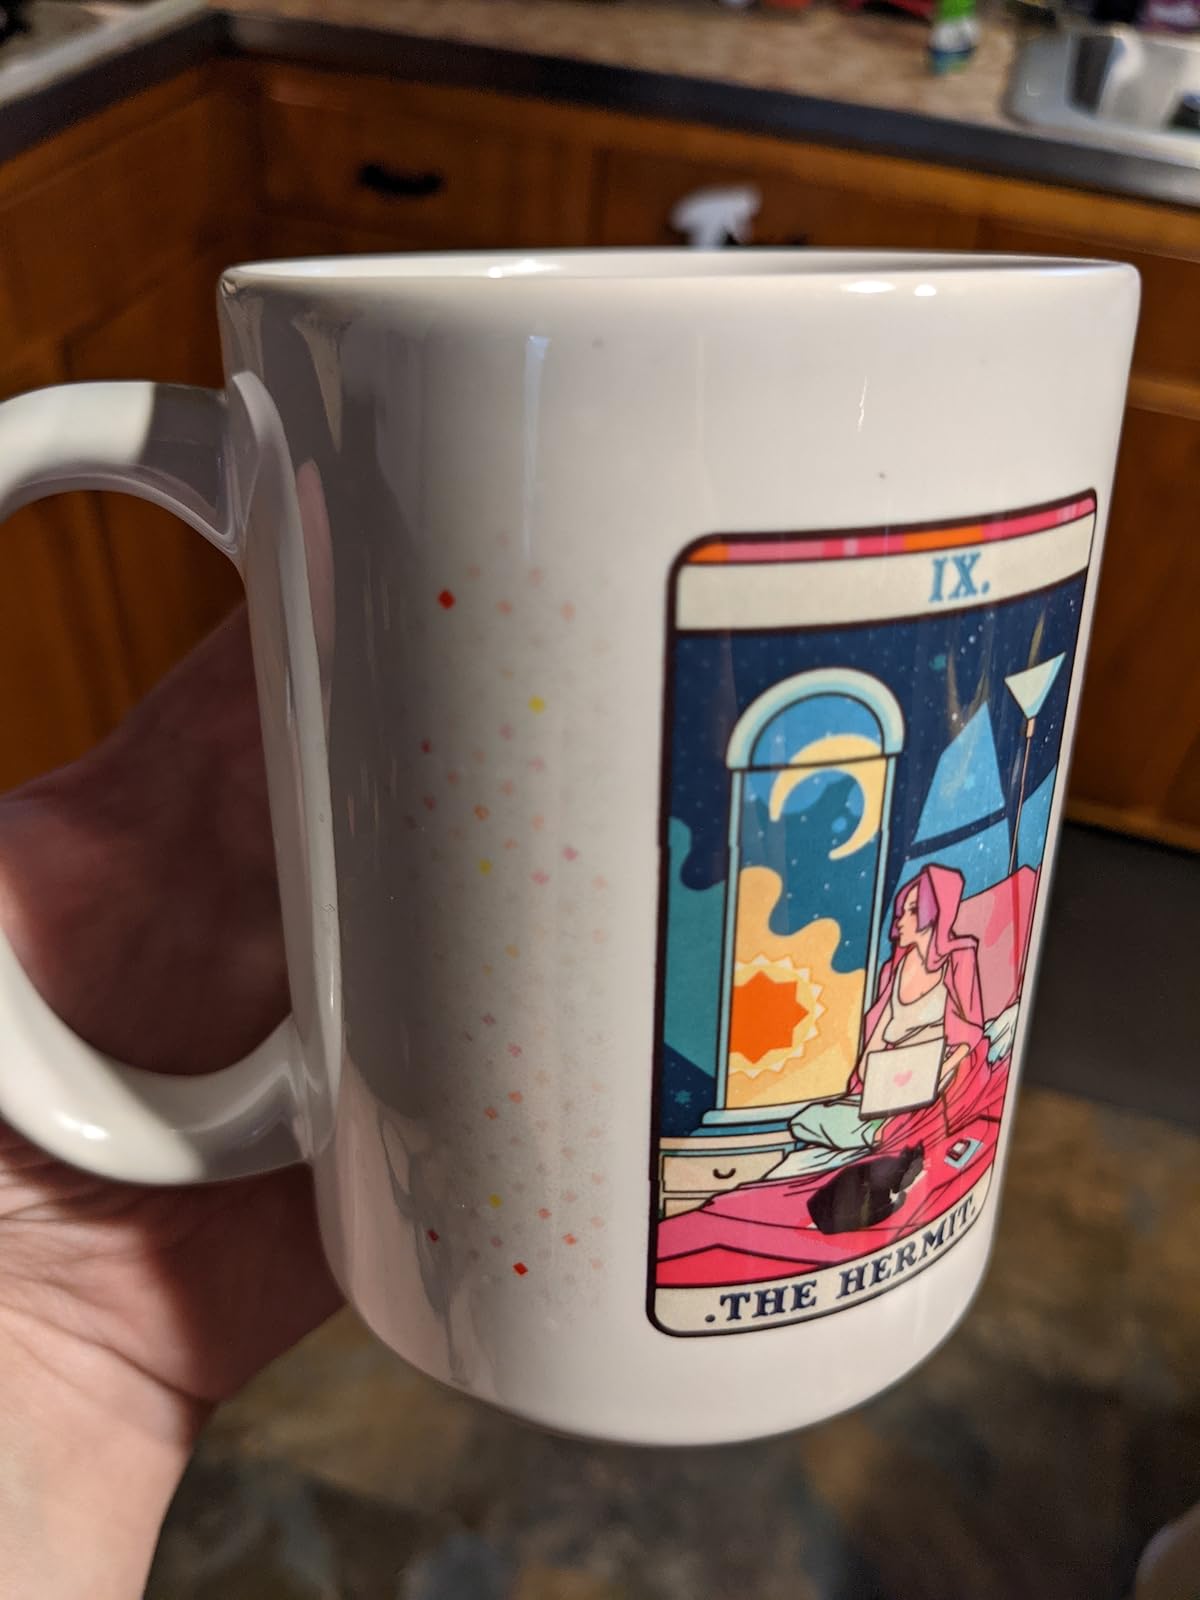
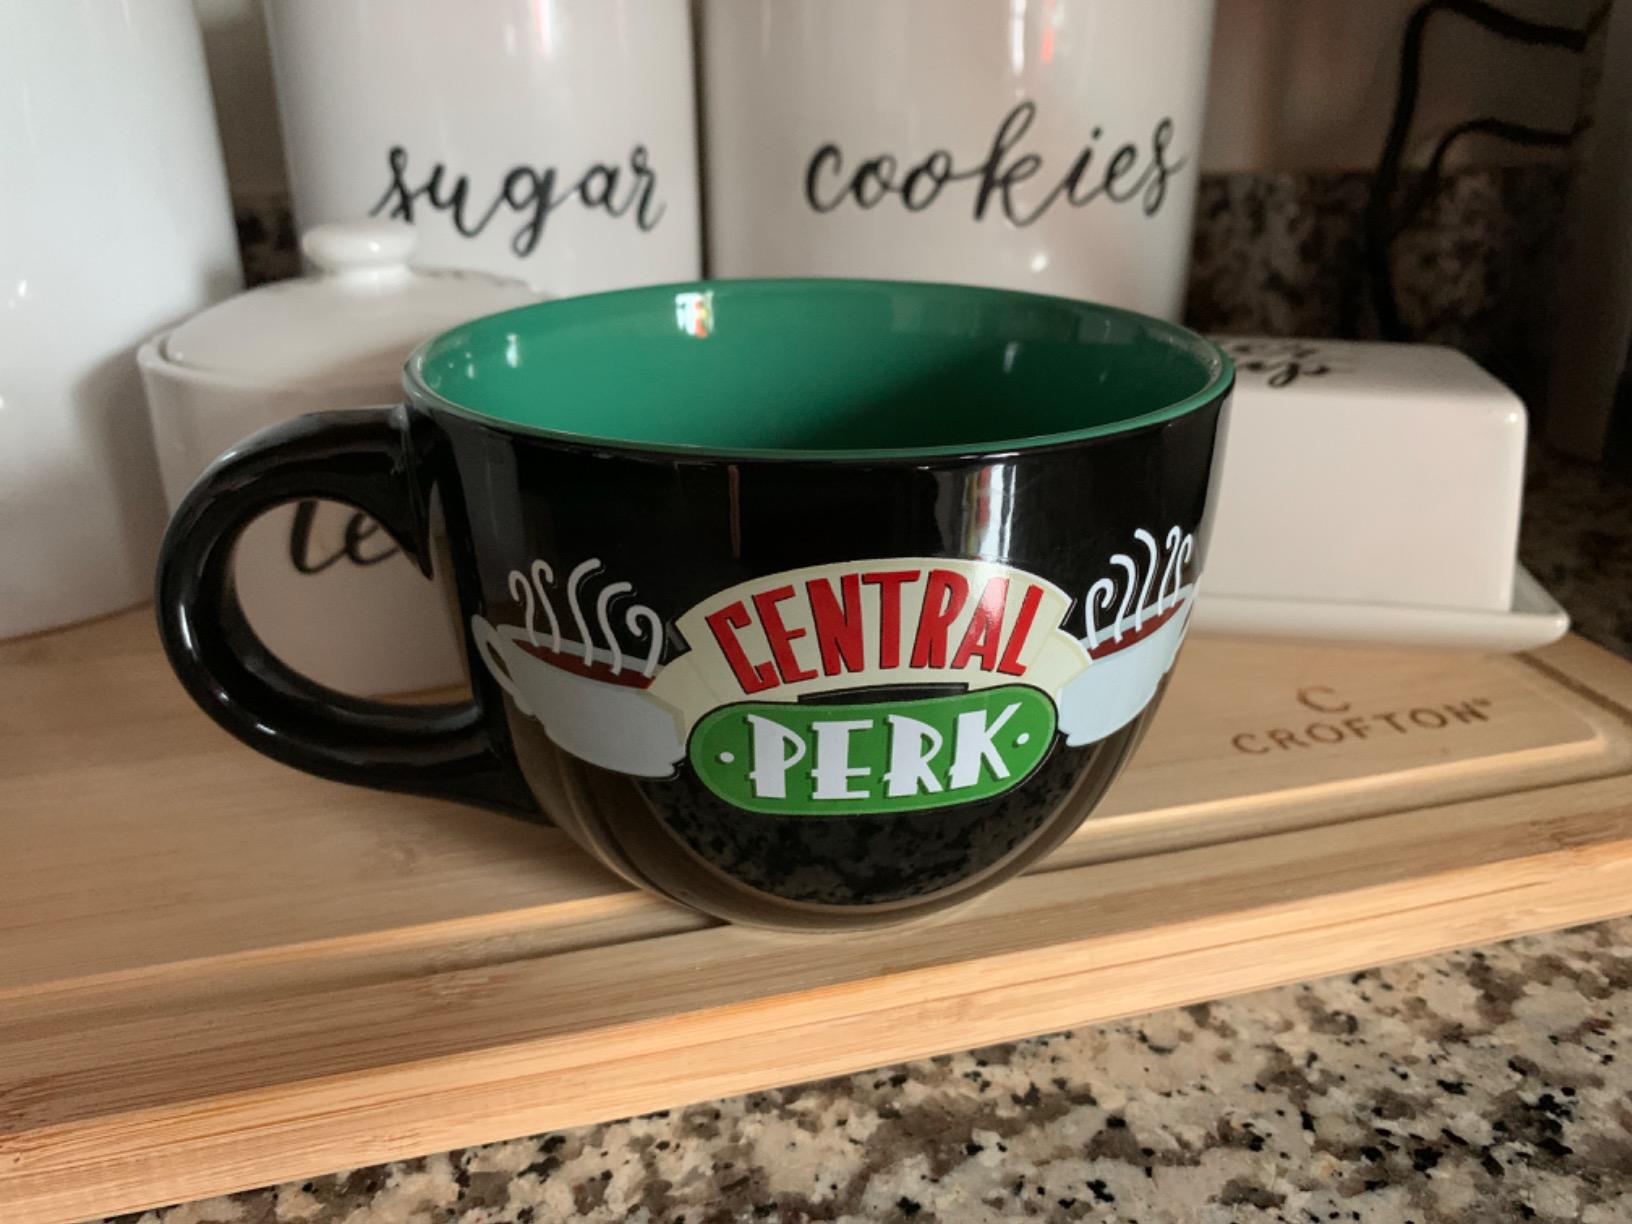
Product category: items_mug
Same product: no